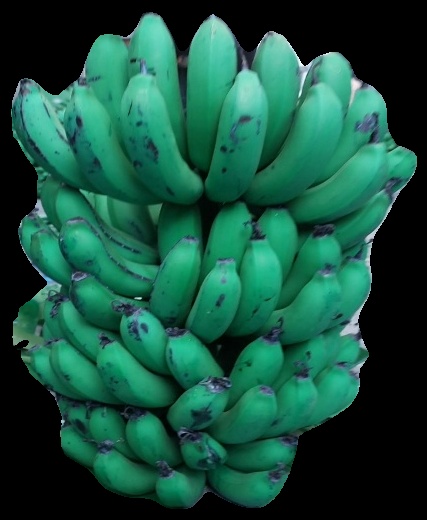
Variety: pachbale
Grade: grade2